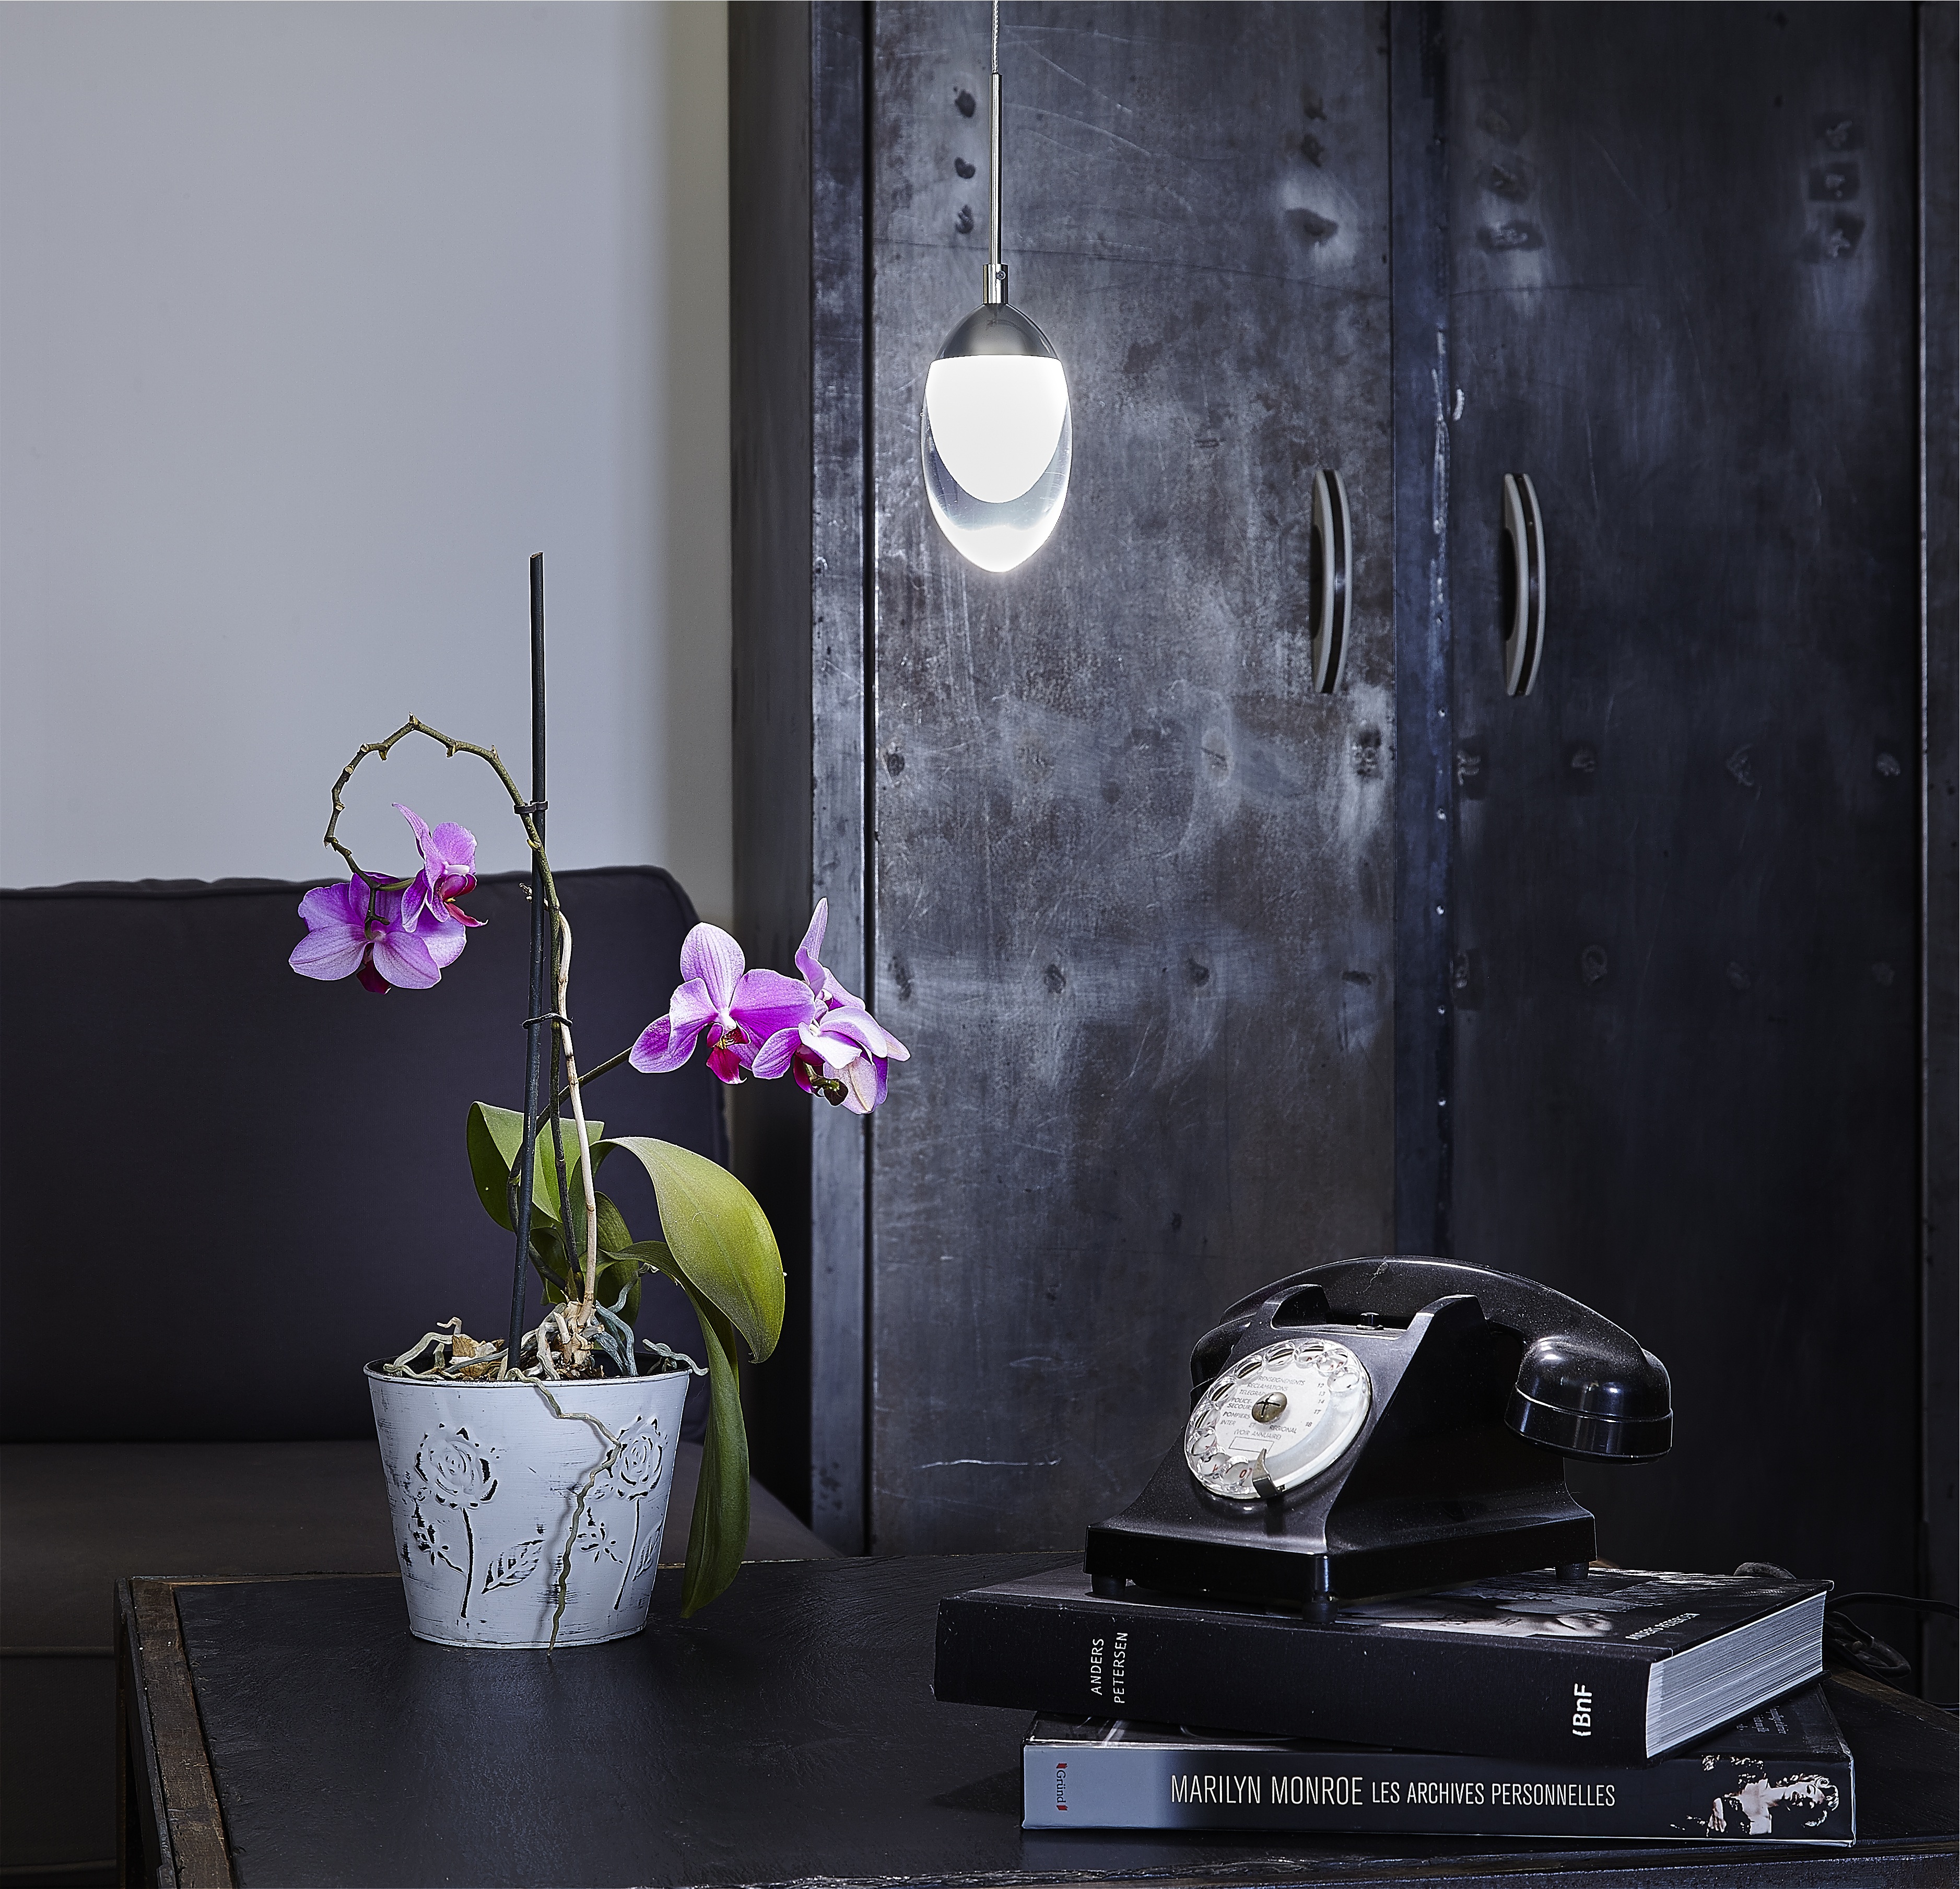
table, white, flower, interior, wall, phone, shelf, living room, lamp, black, furniture, room, lighting, decor, interior design, design, wallpaper, style, orhid, still live